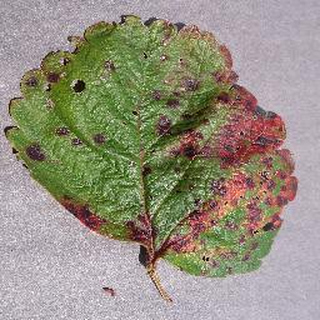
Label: strawberry_leaf_scorch